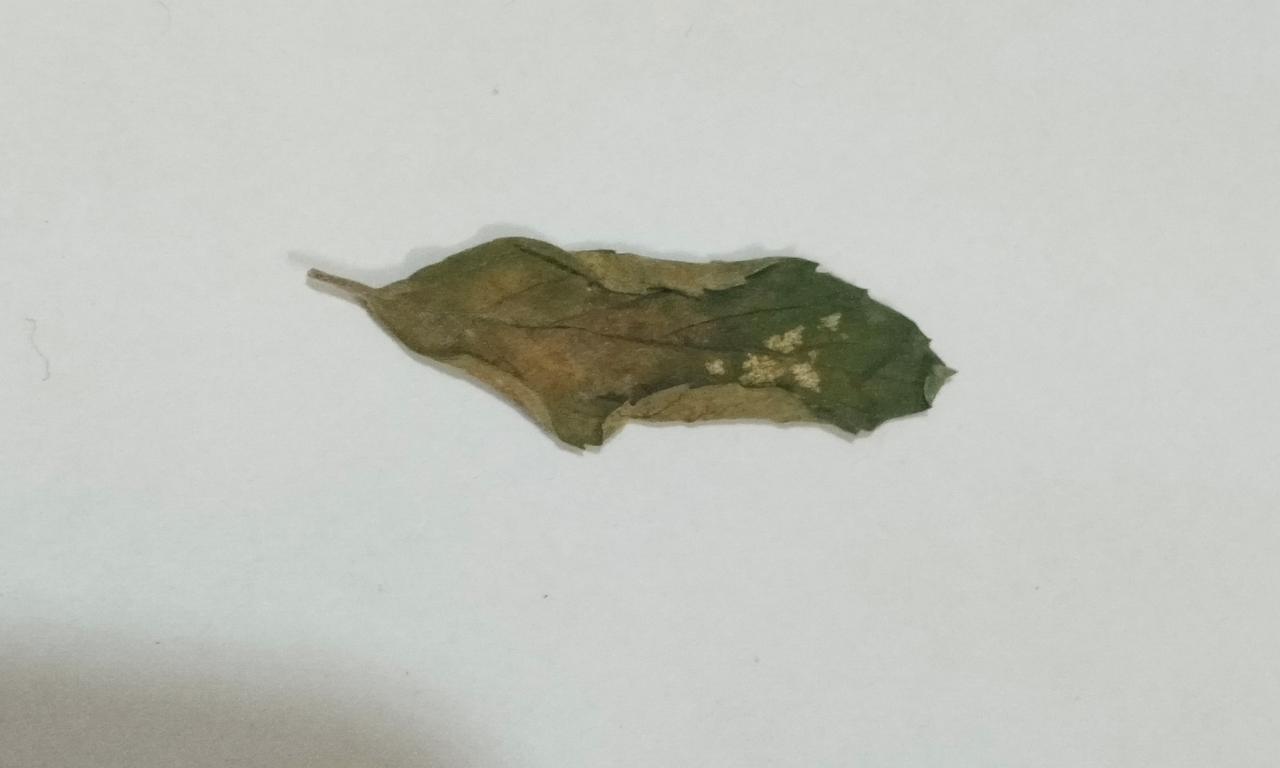
Label: Dried